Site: brandenburg
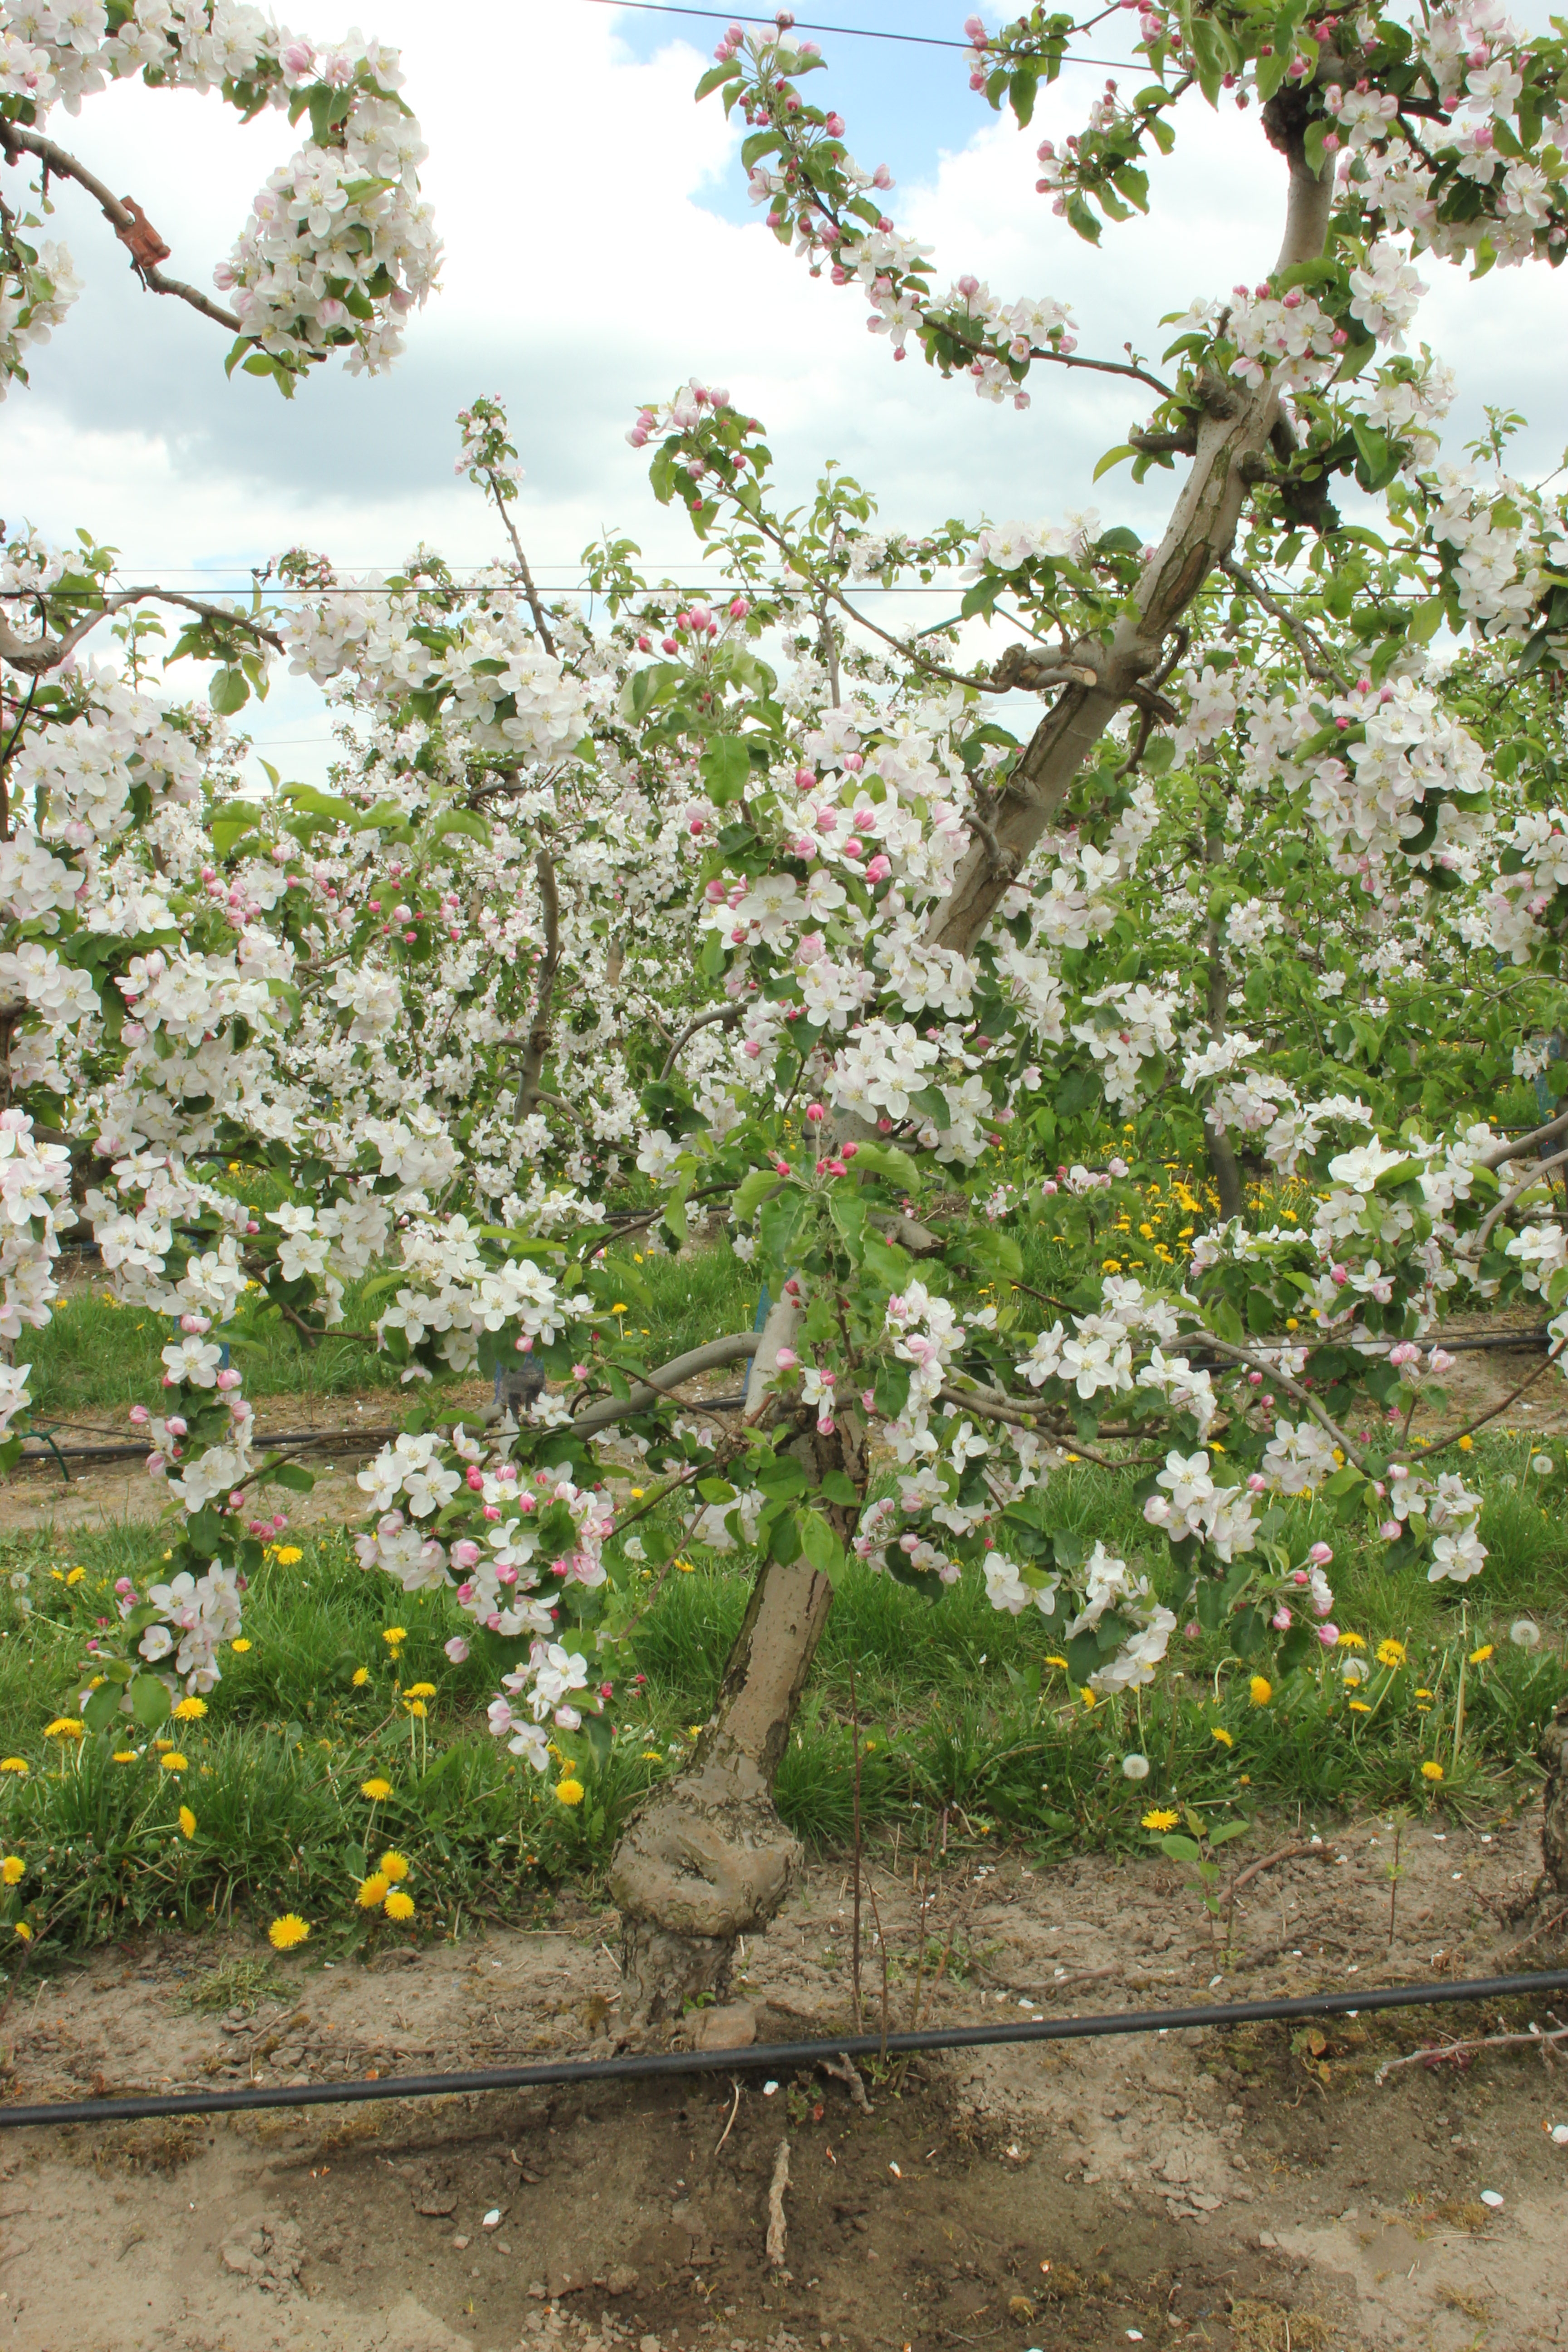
Growth stage (BBCH 65): Flowering